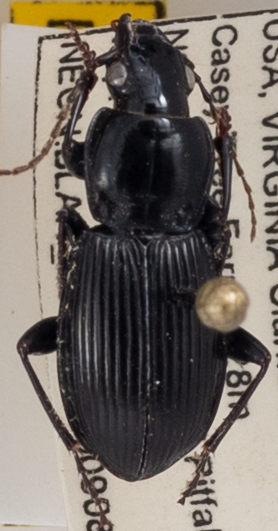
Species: Pterostichus stygicus
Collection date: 2020-09-08
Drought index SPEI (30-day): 0.786
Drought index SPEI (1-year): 0.23
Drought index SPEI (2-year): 1.594